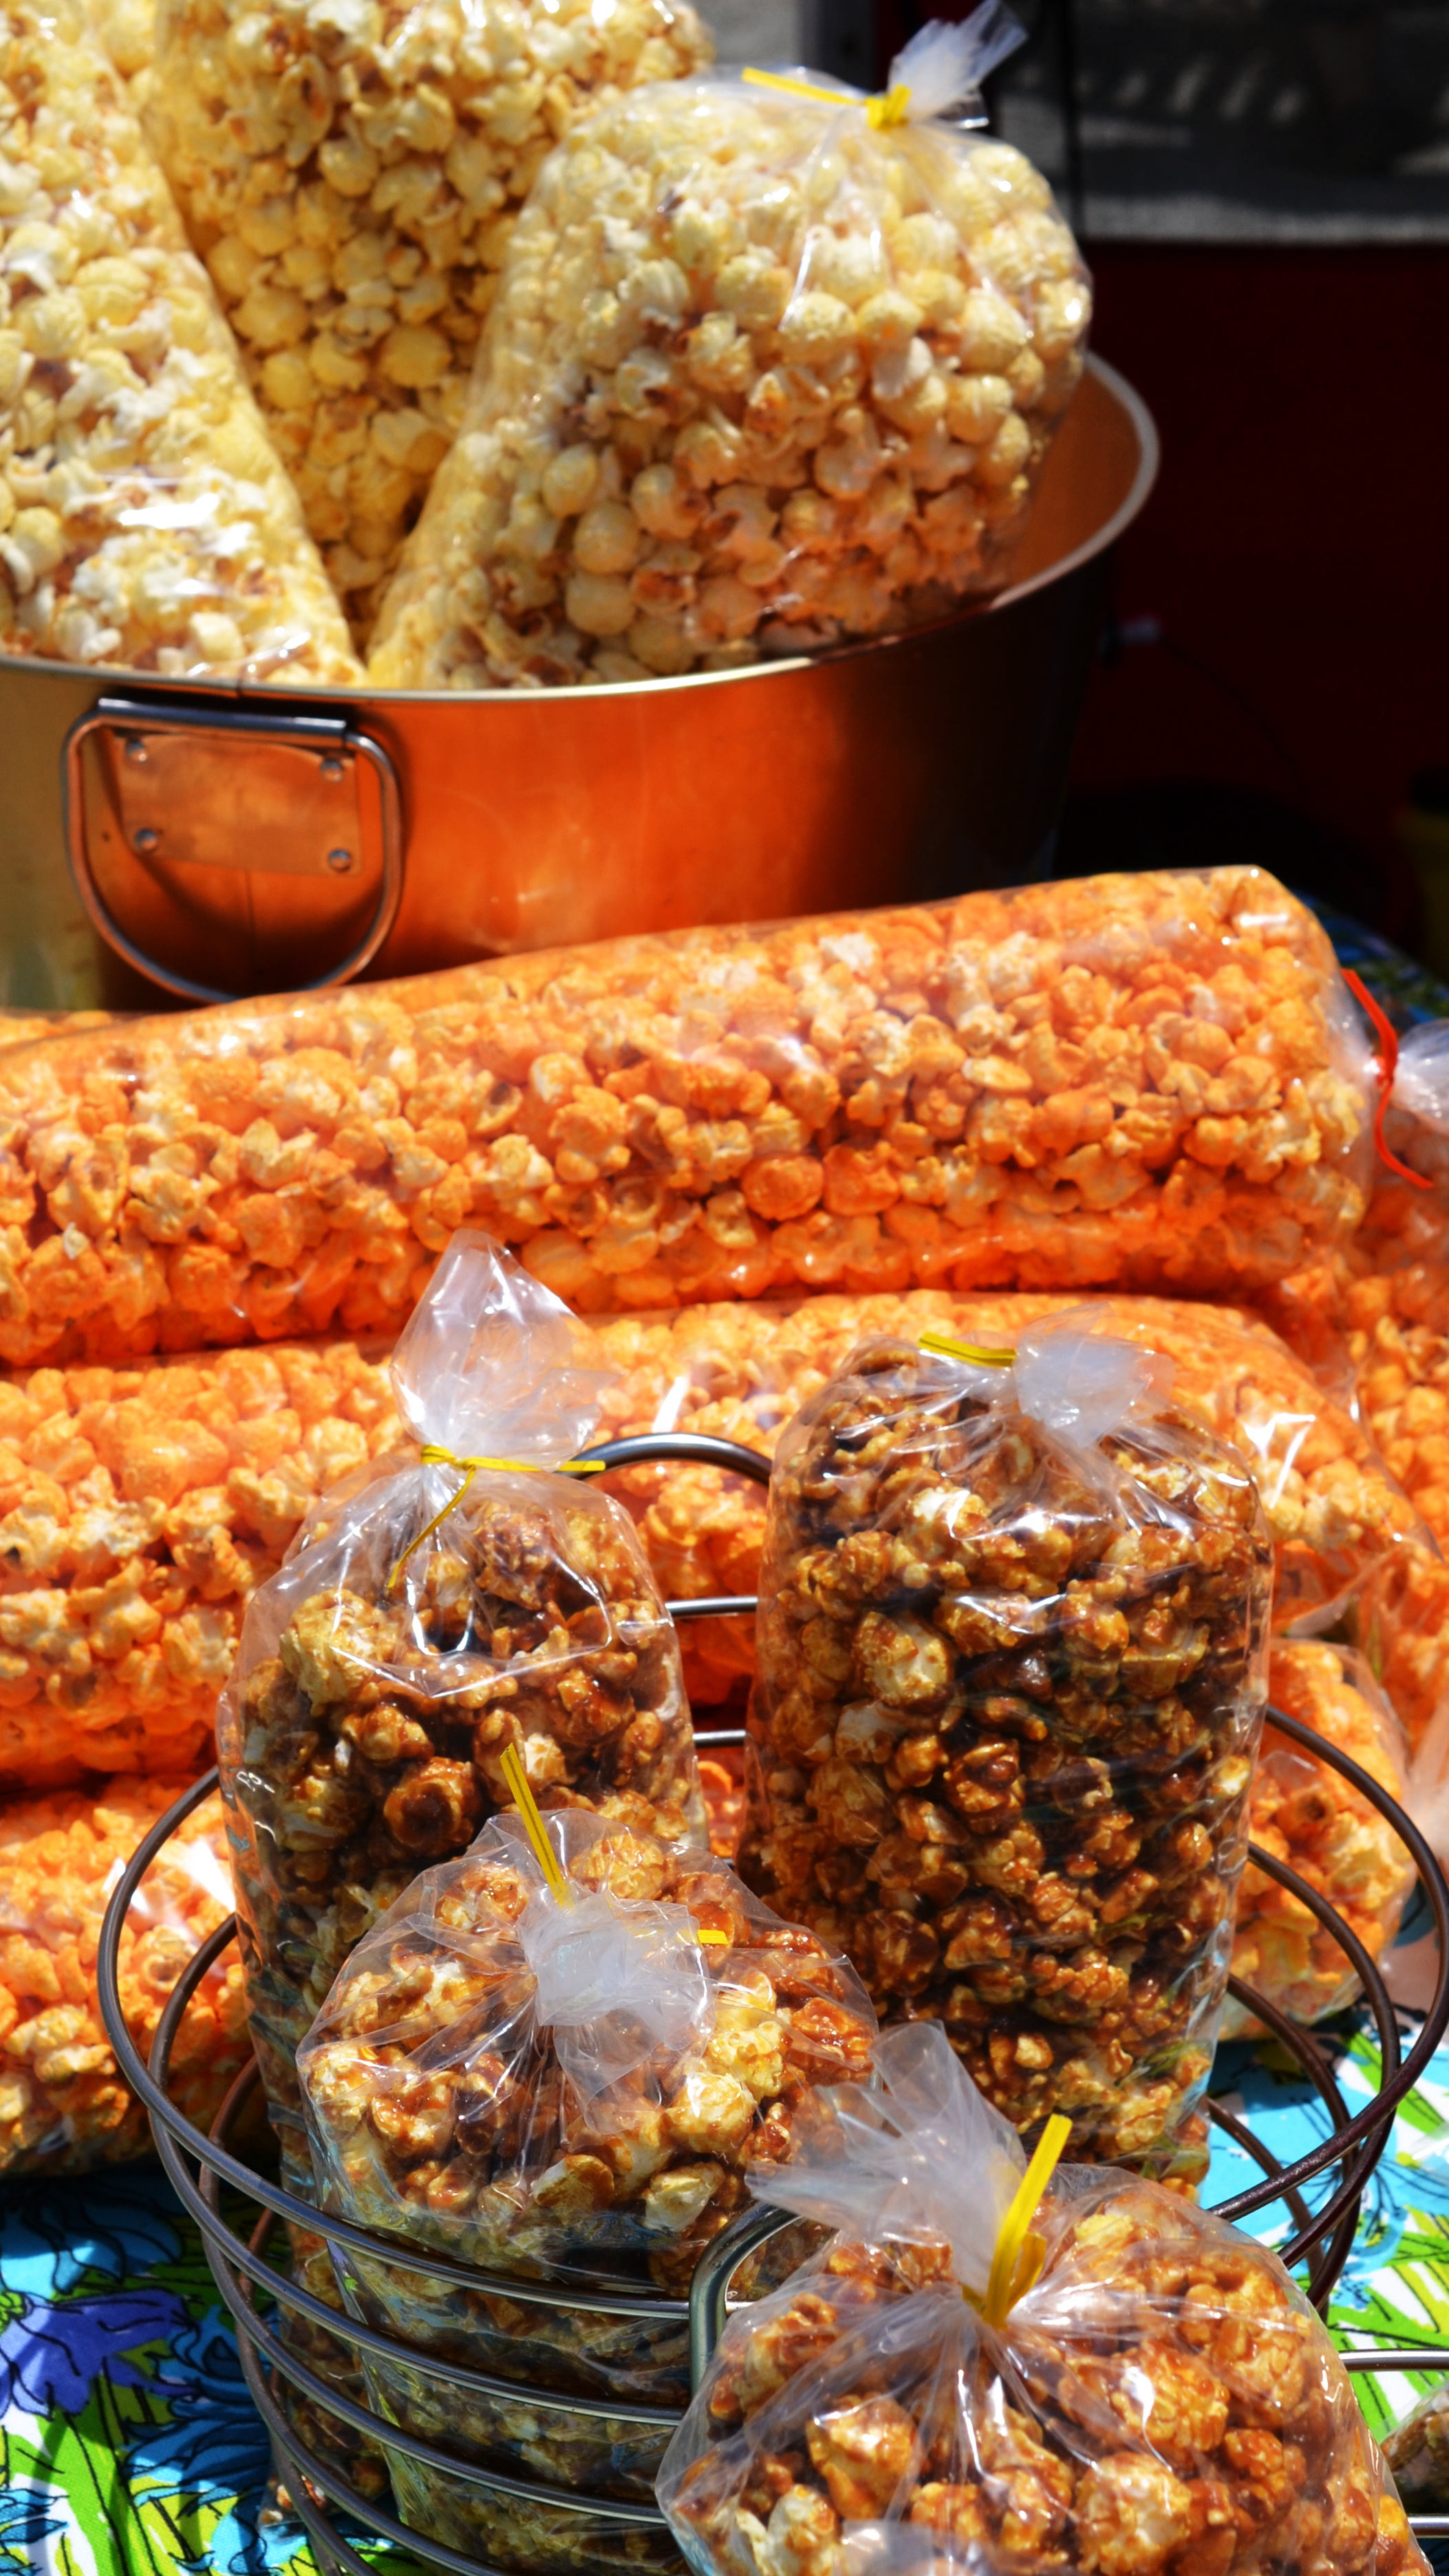
outdoor, orange, dish, meal, food, produce, kettle, corn, brown, bag, yellow, breakfast, snack, cuisine, caramel, popcorn, cheese, butter, salty, pop, sale, fair, vegetarian food, snack food, fried food